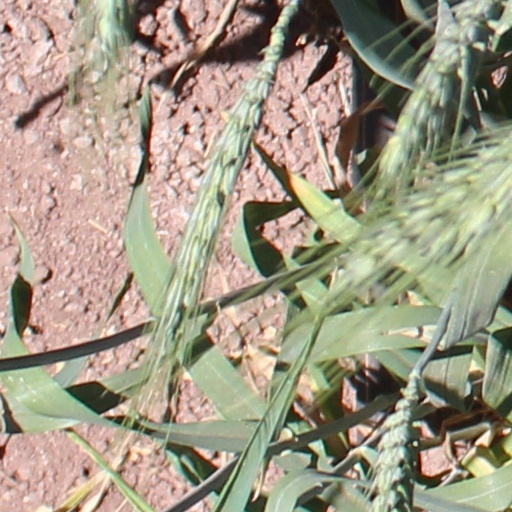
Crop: wheat